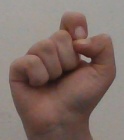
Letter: fa